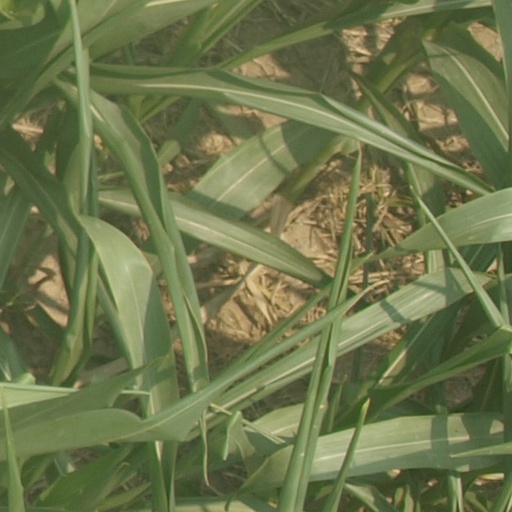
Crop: maize; corn